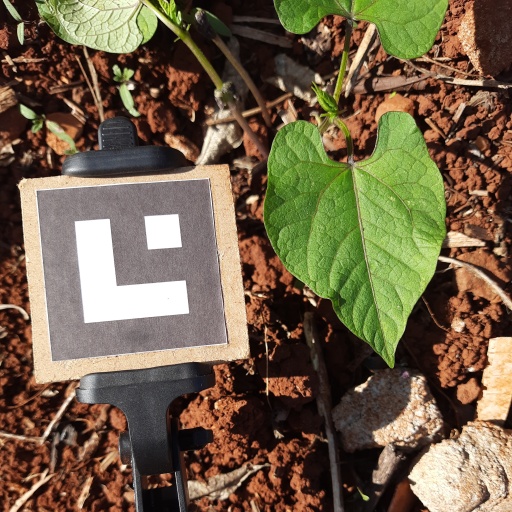
Observations: wavy surface, no eating holes, under sunlight